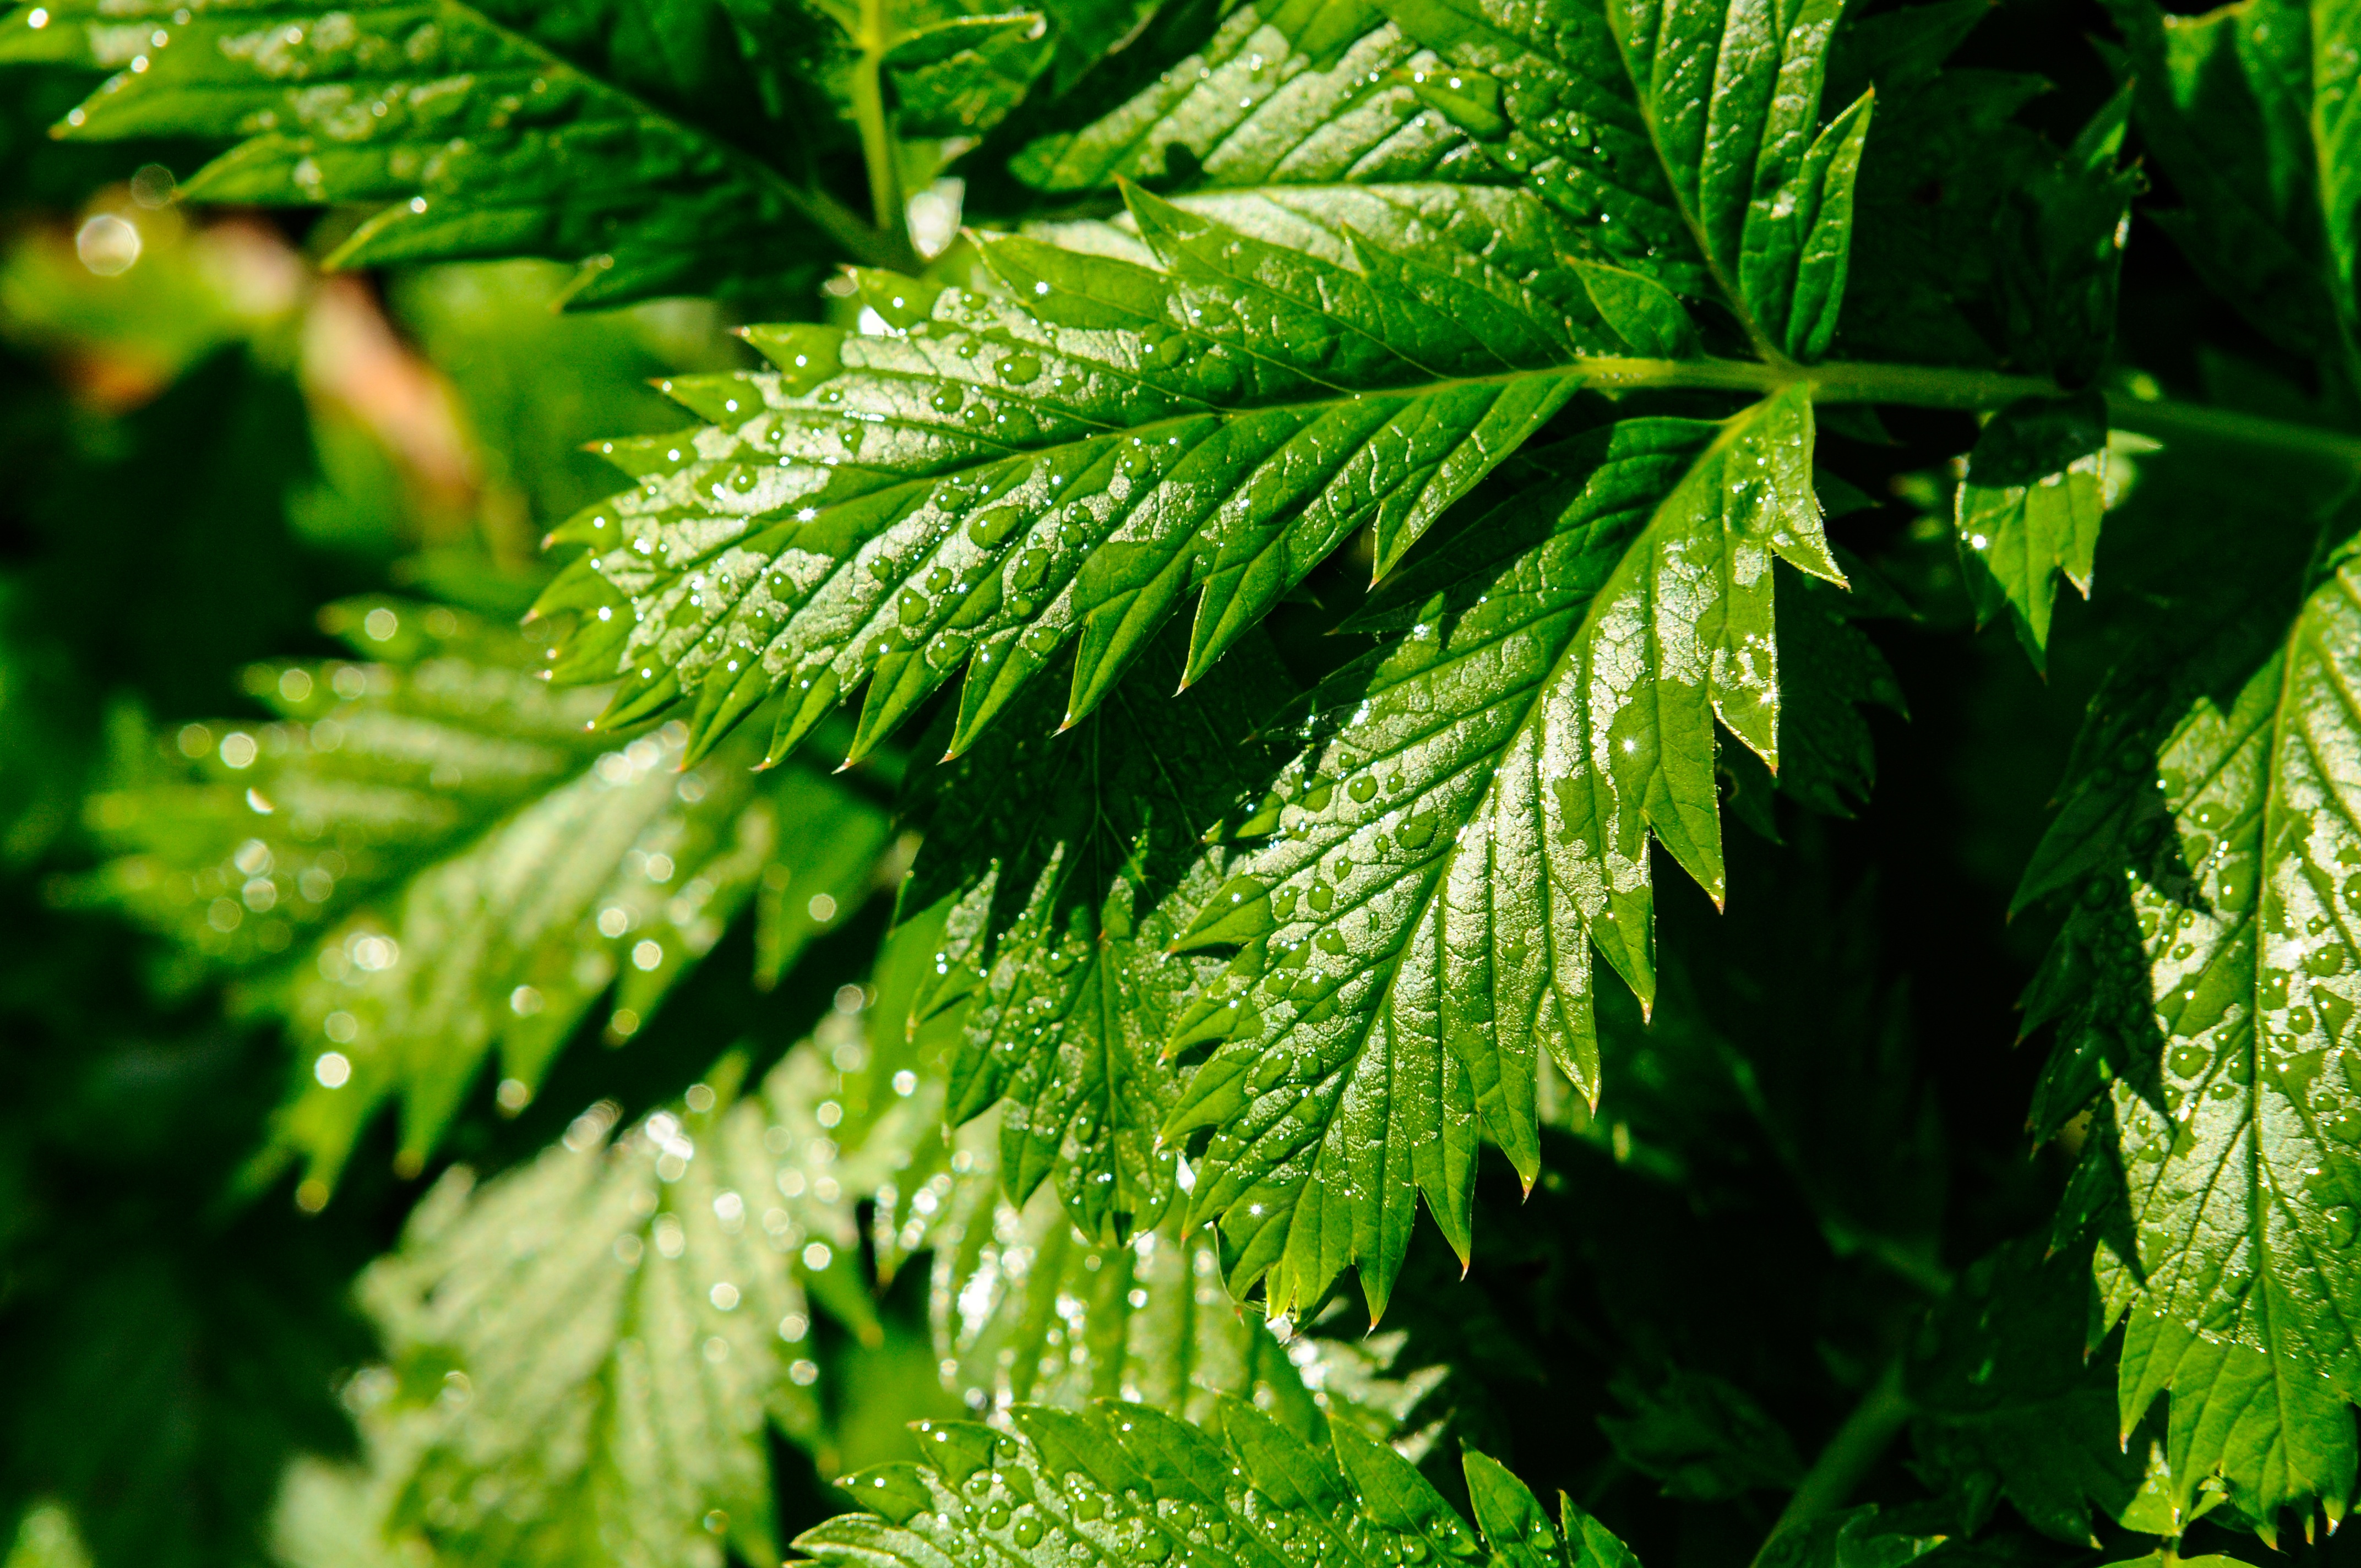
tree, forest, branch, plant, leaf, flower, green, botany, shrub, flowering plant, urtica, woody plant, land plant, ferns and horsetails